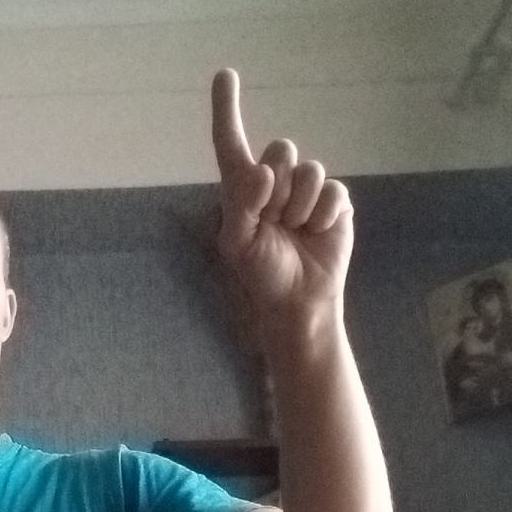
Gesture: one